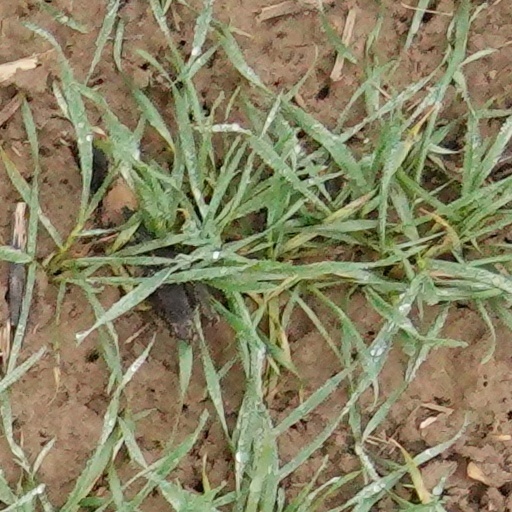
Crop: wheat